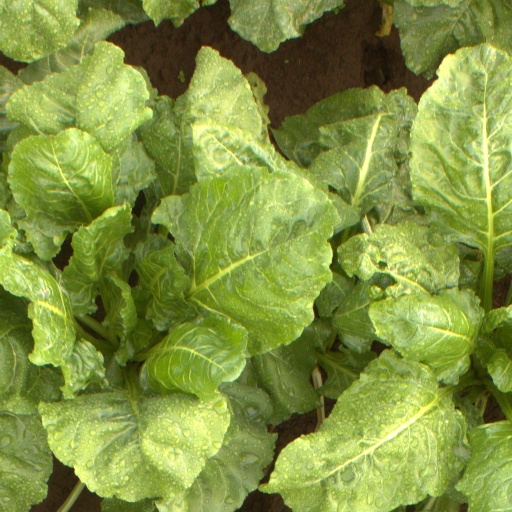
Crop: sugar beet